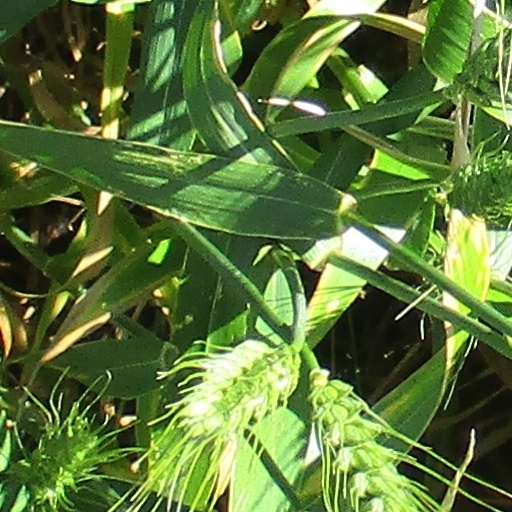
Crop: wheat